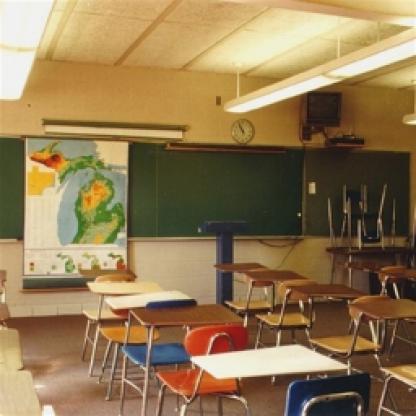
Scene: Indoor